Nancy Pelosi

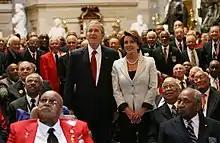
President George W. Bush and Pelosi honoring 300 Tuskegee Airmen at the Capitol, March 2007

Pelosi voted against the 1995 Balanced Budget Proposed Constitutional Amendment, which passed the House by a 300–132 vote, but fell two votes short of the 2/3 supermajority required in the Senate (with 65 senators voting in favor).